Sitre

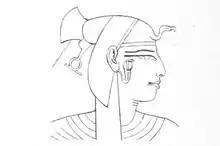
Drawing of Sitre, from her Theban tomb QV38.

Sitre ("Daughter of Re") or Tia-Sitre, was the Great Royal Wife of Pharaoh Ramesses I of Egypt and mother of Seti I.